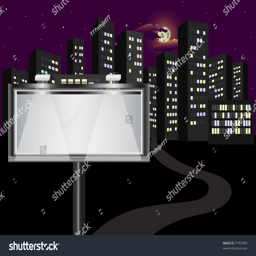
the big billboard in the night city .